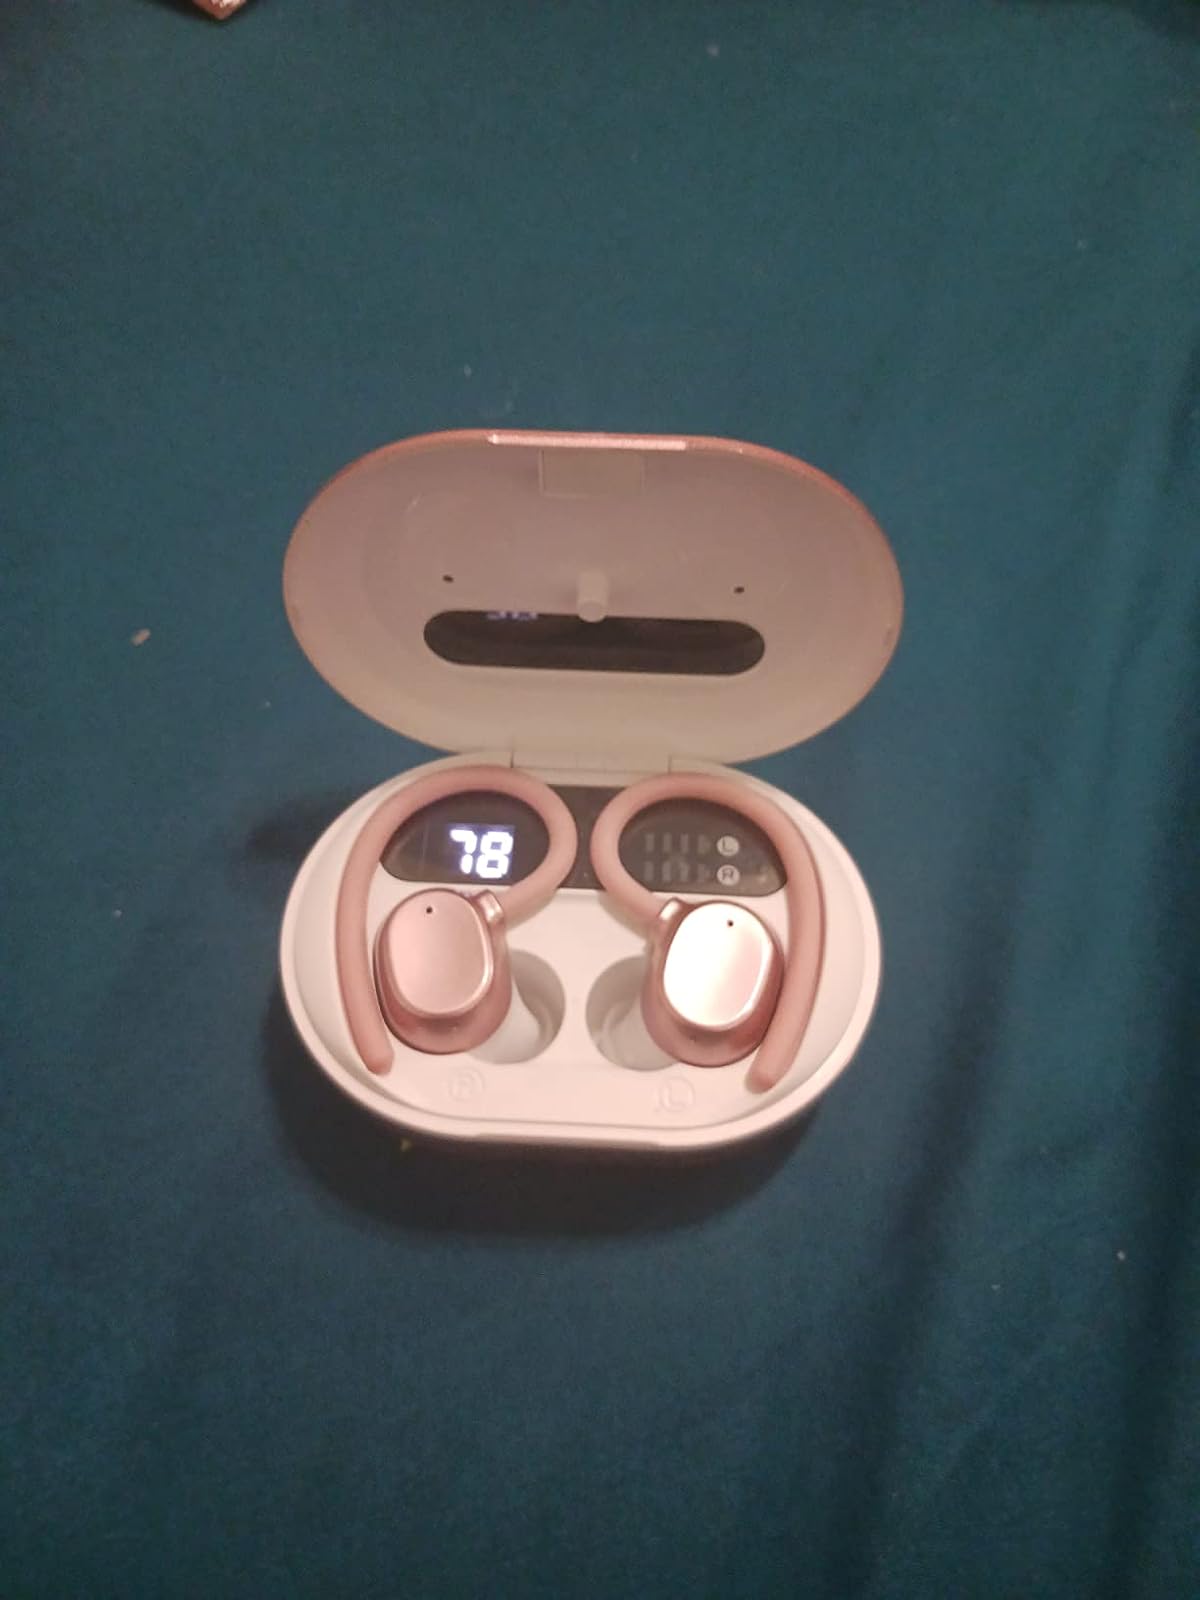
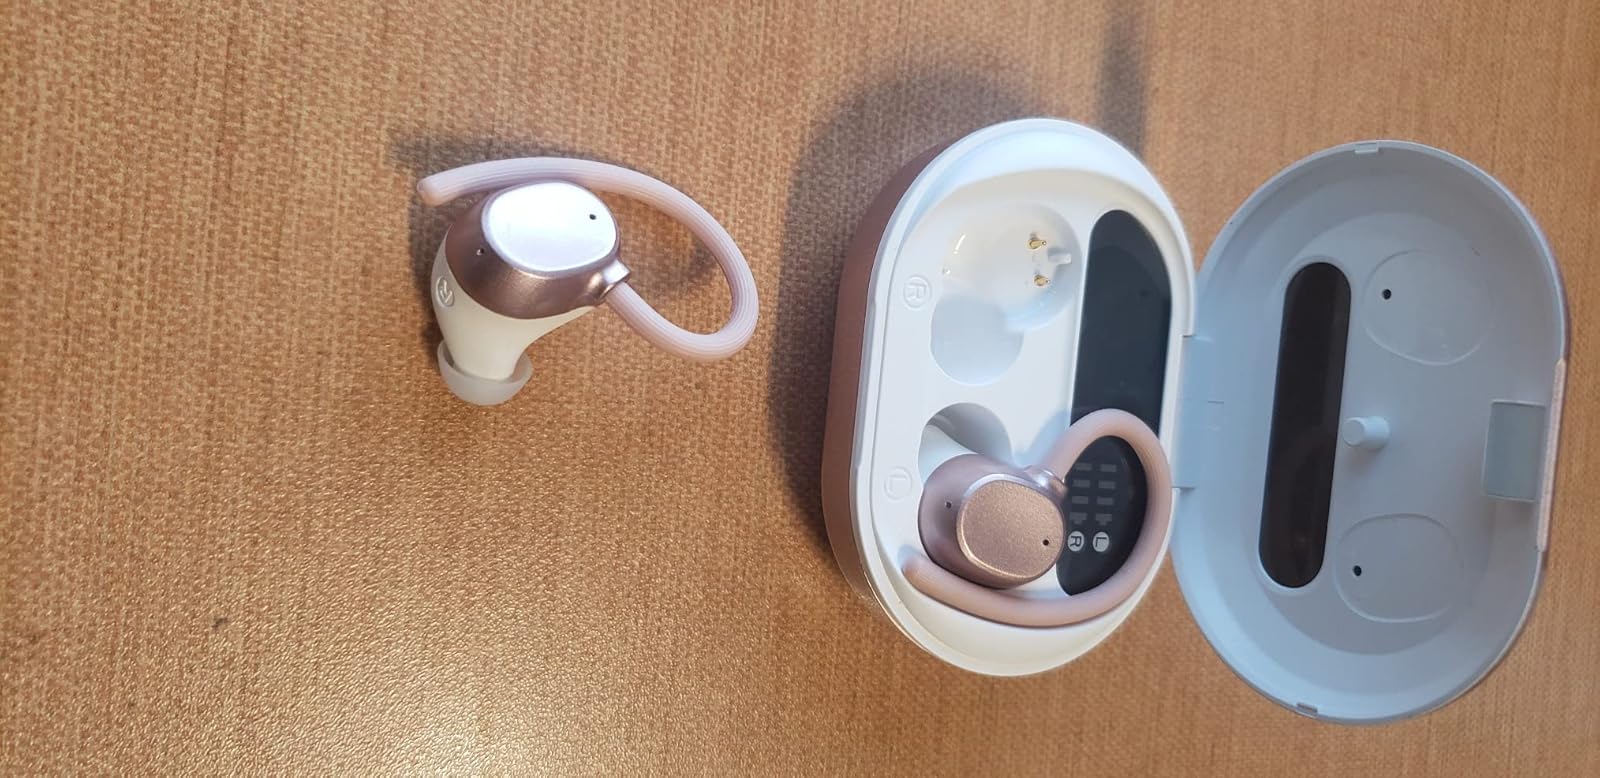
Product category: earbuds
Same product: yes